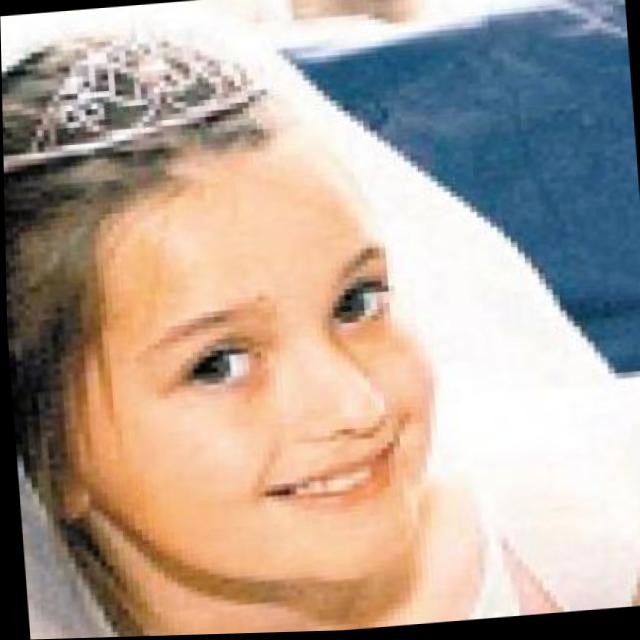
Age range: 0-12